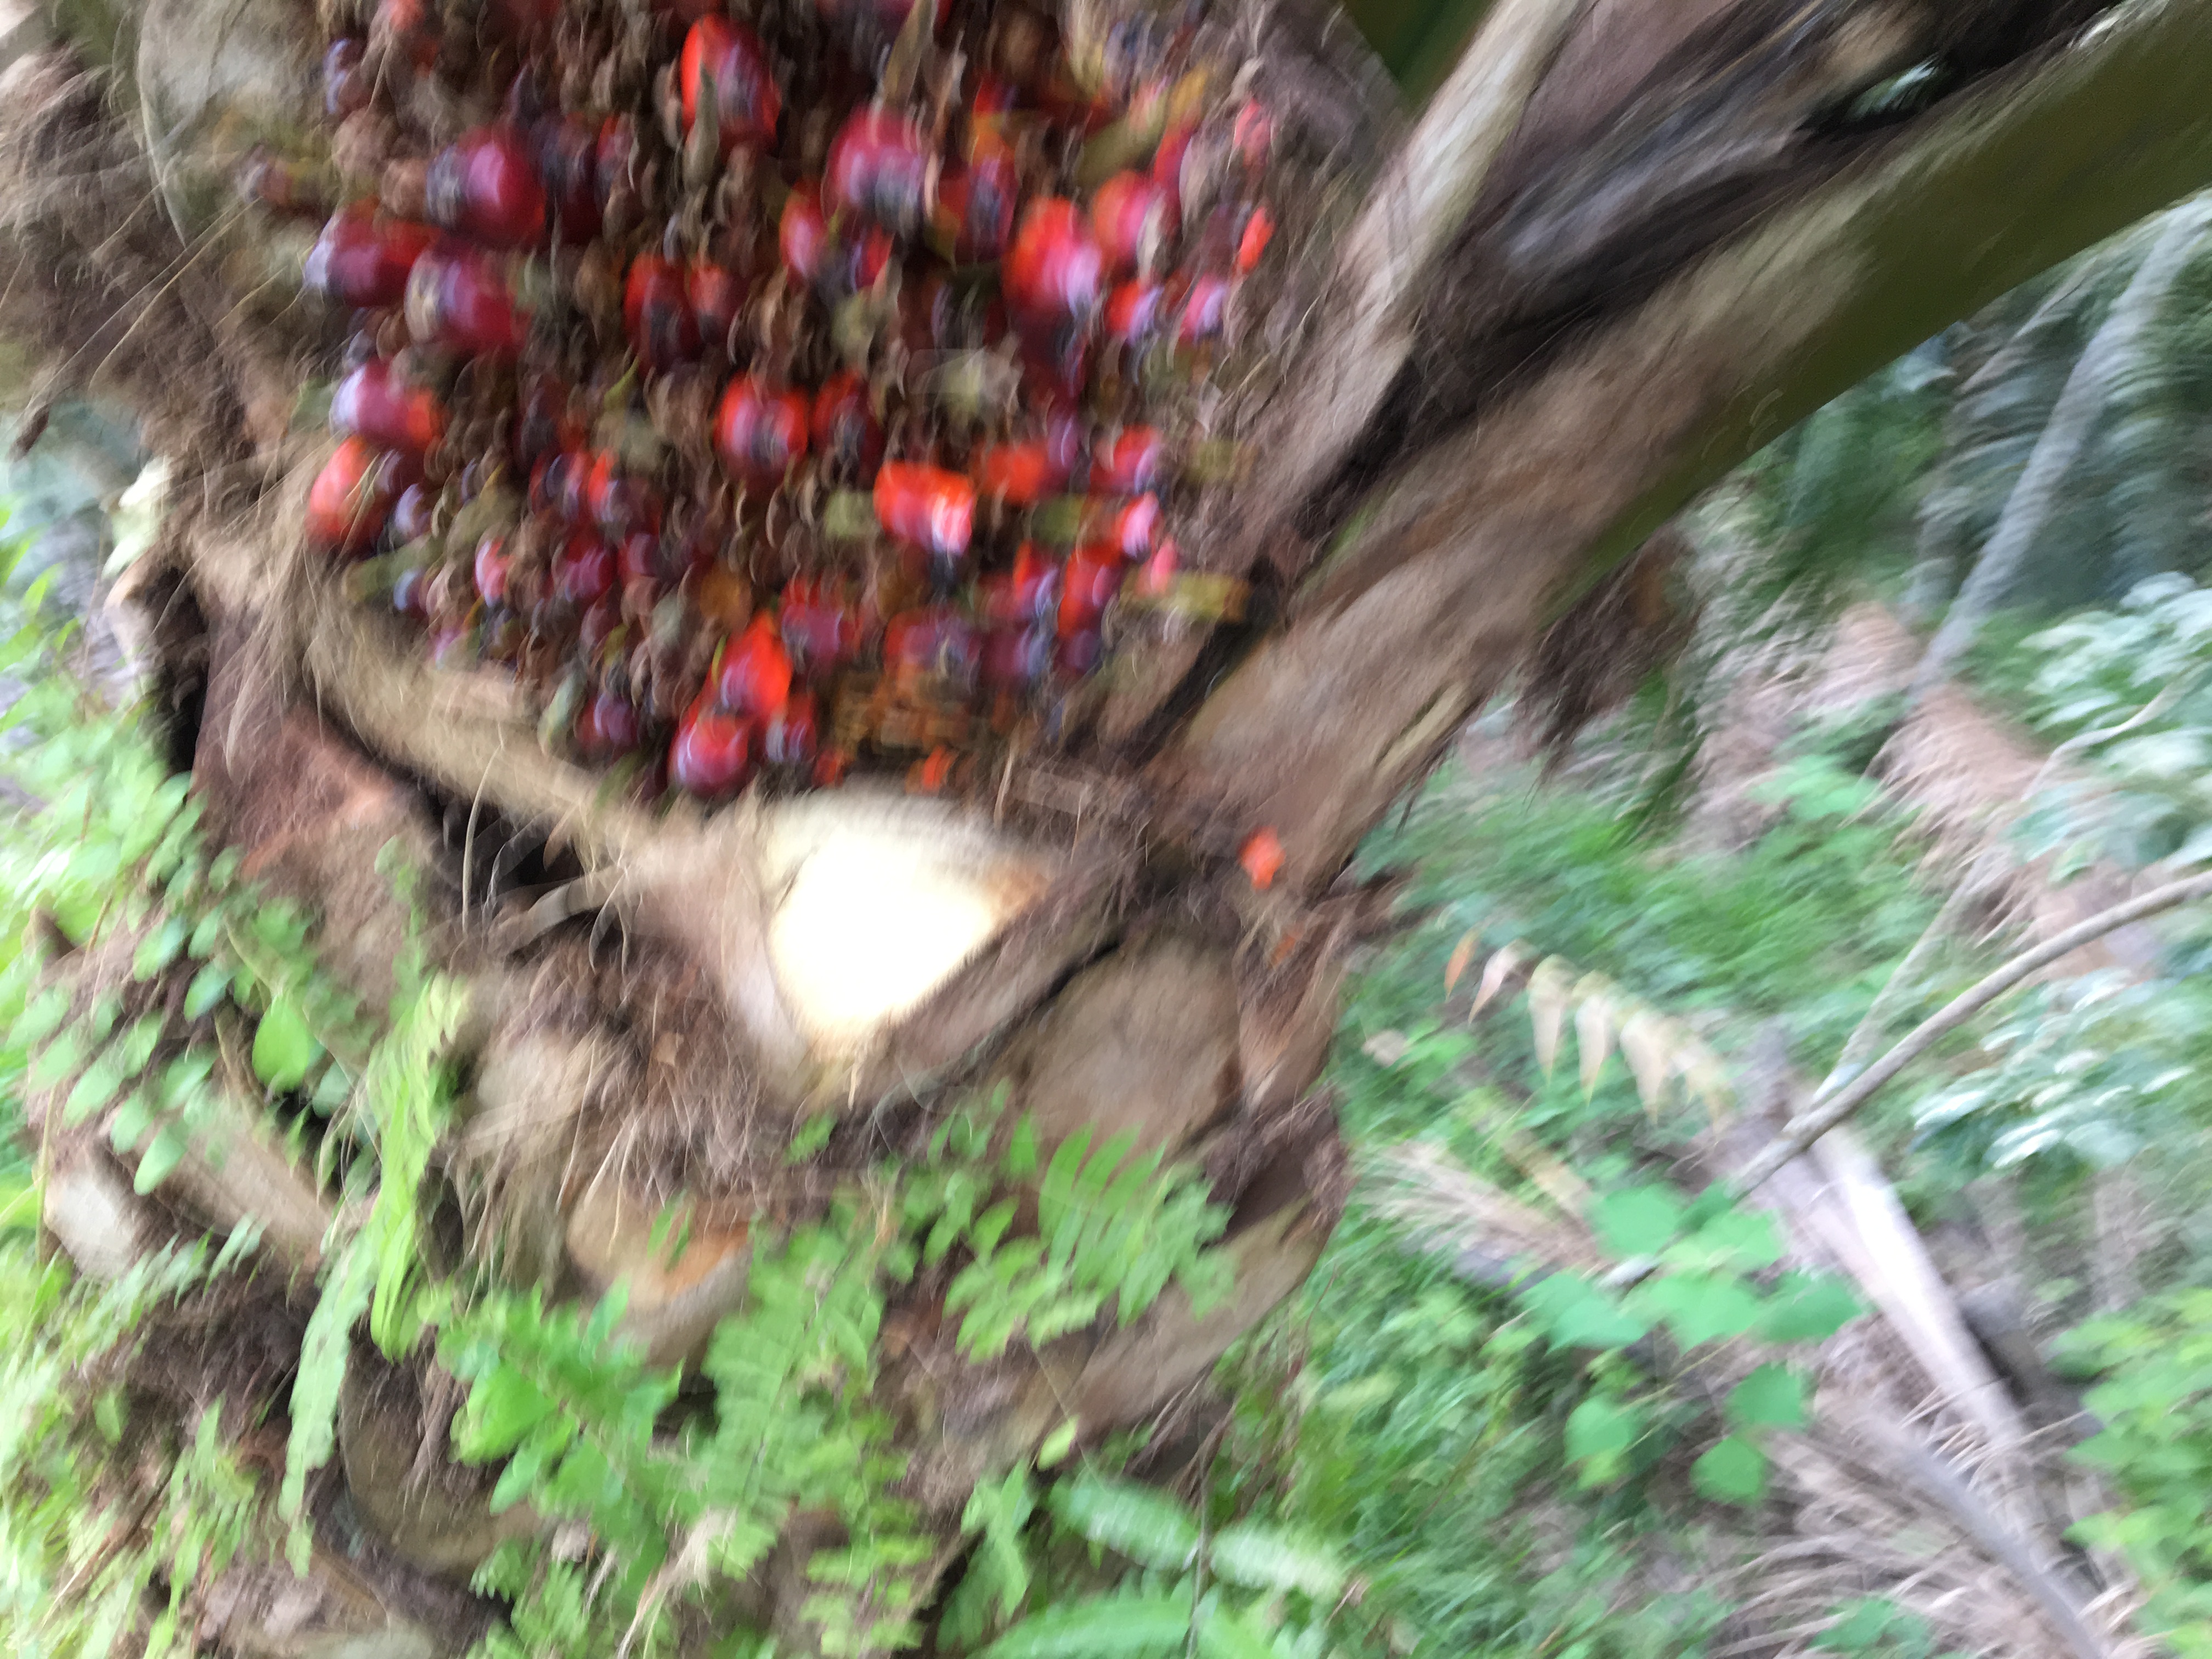
Ripeness: Ripe